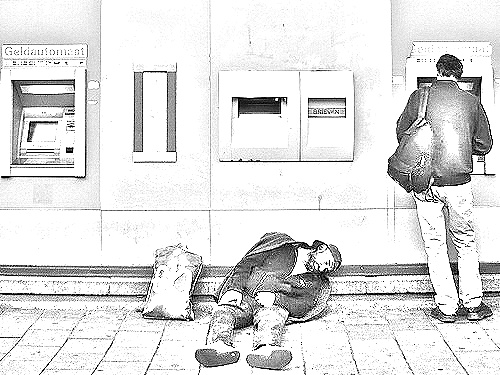
Portrait style: Sketch Portrait